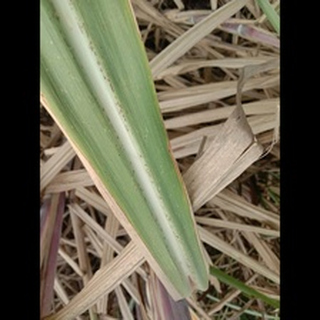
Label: sugarcane_rust